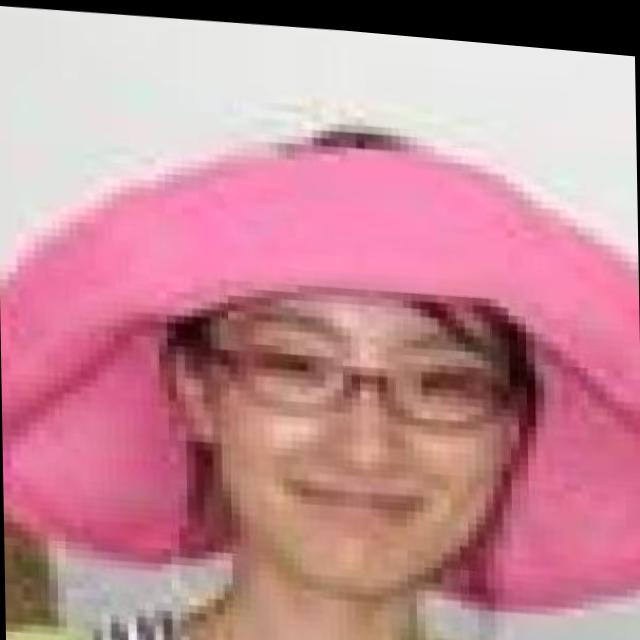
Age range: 21-44